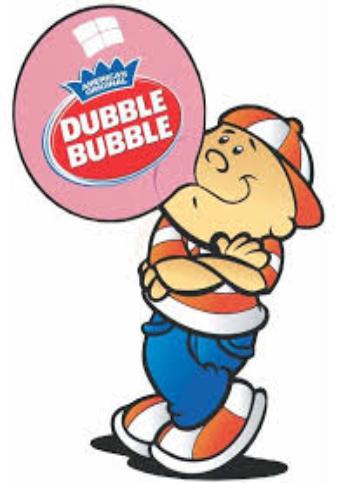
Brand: babool
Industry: Necessities